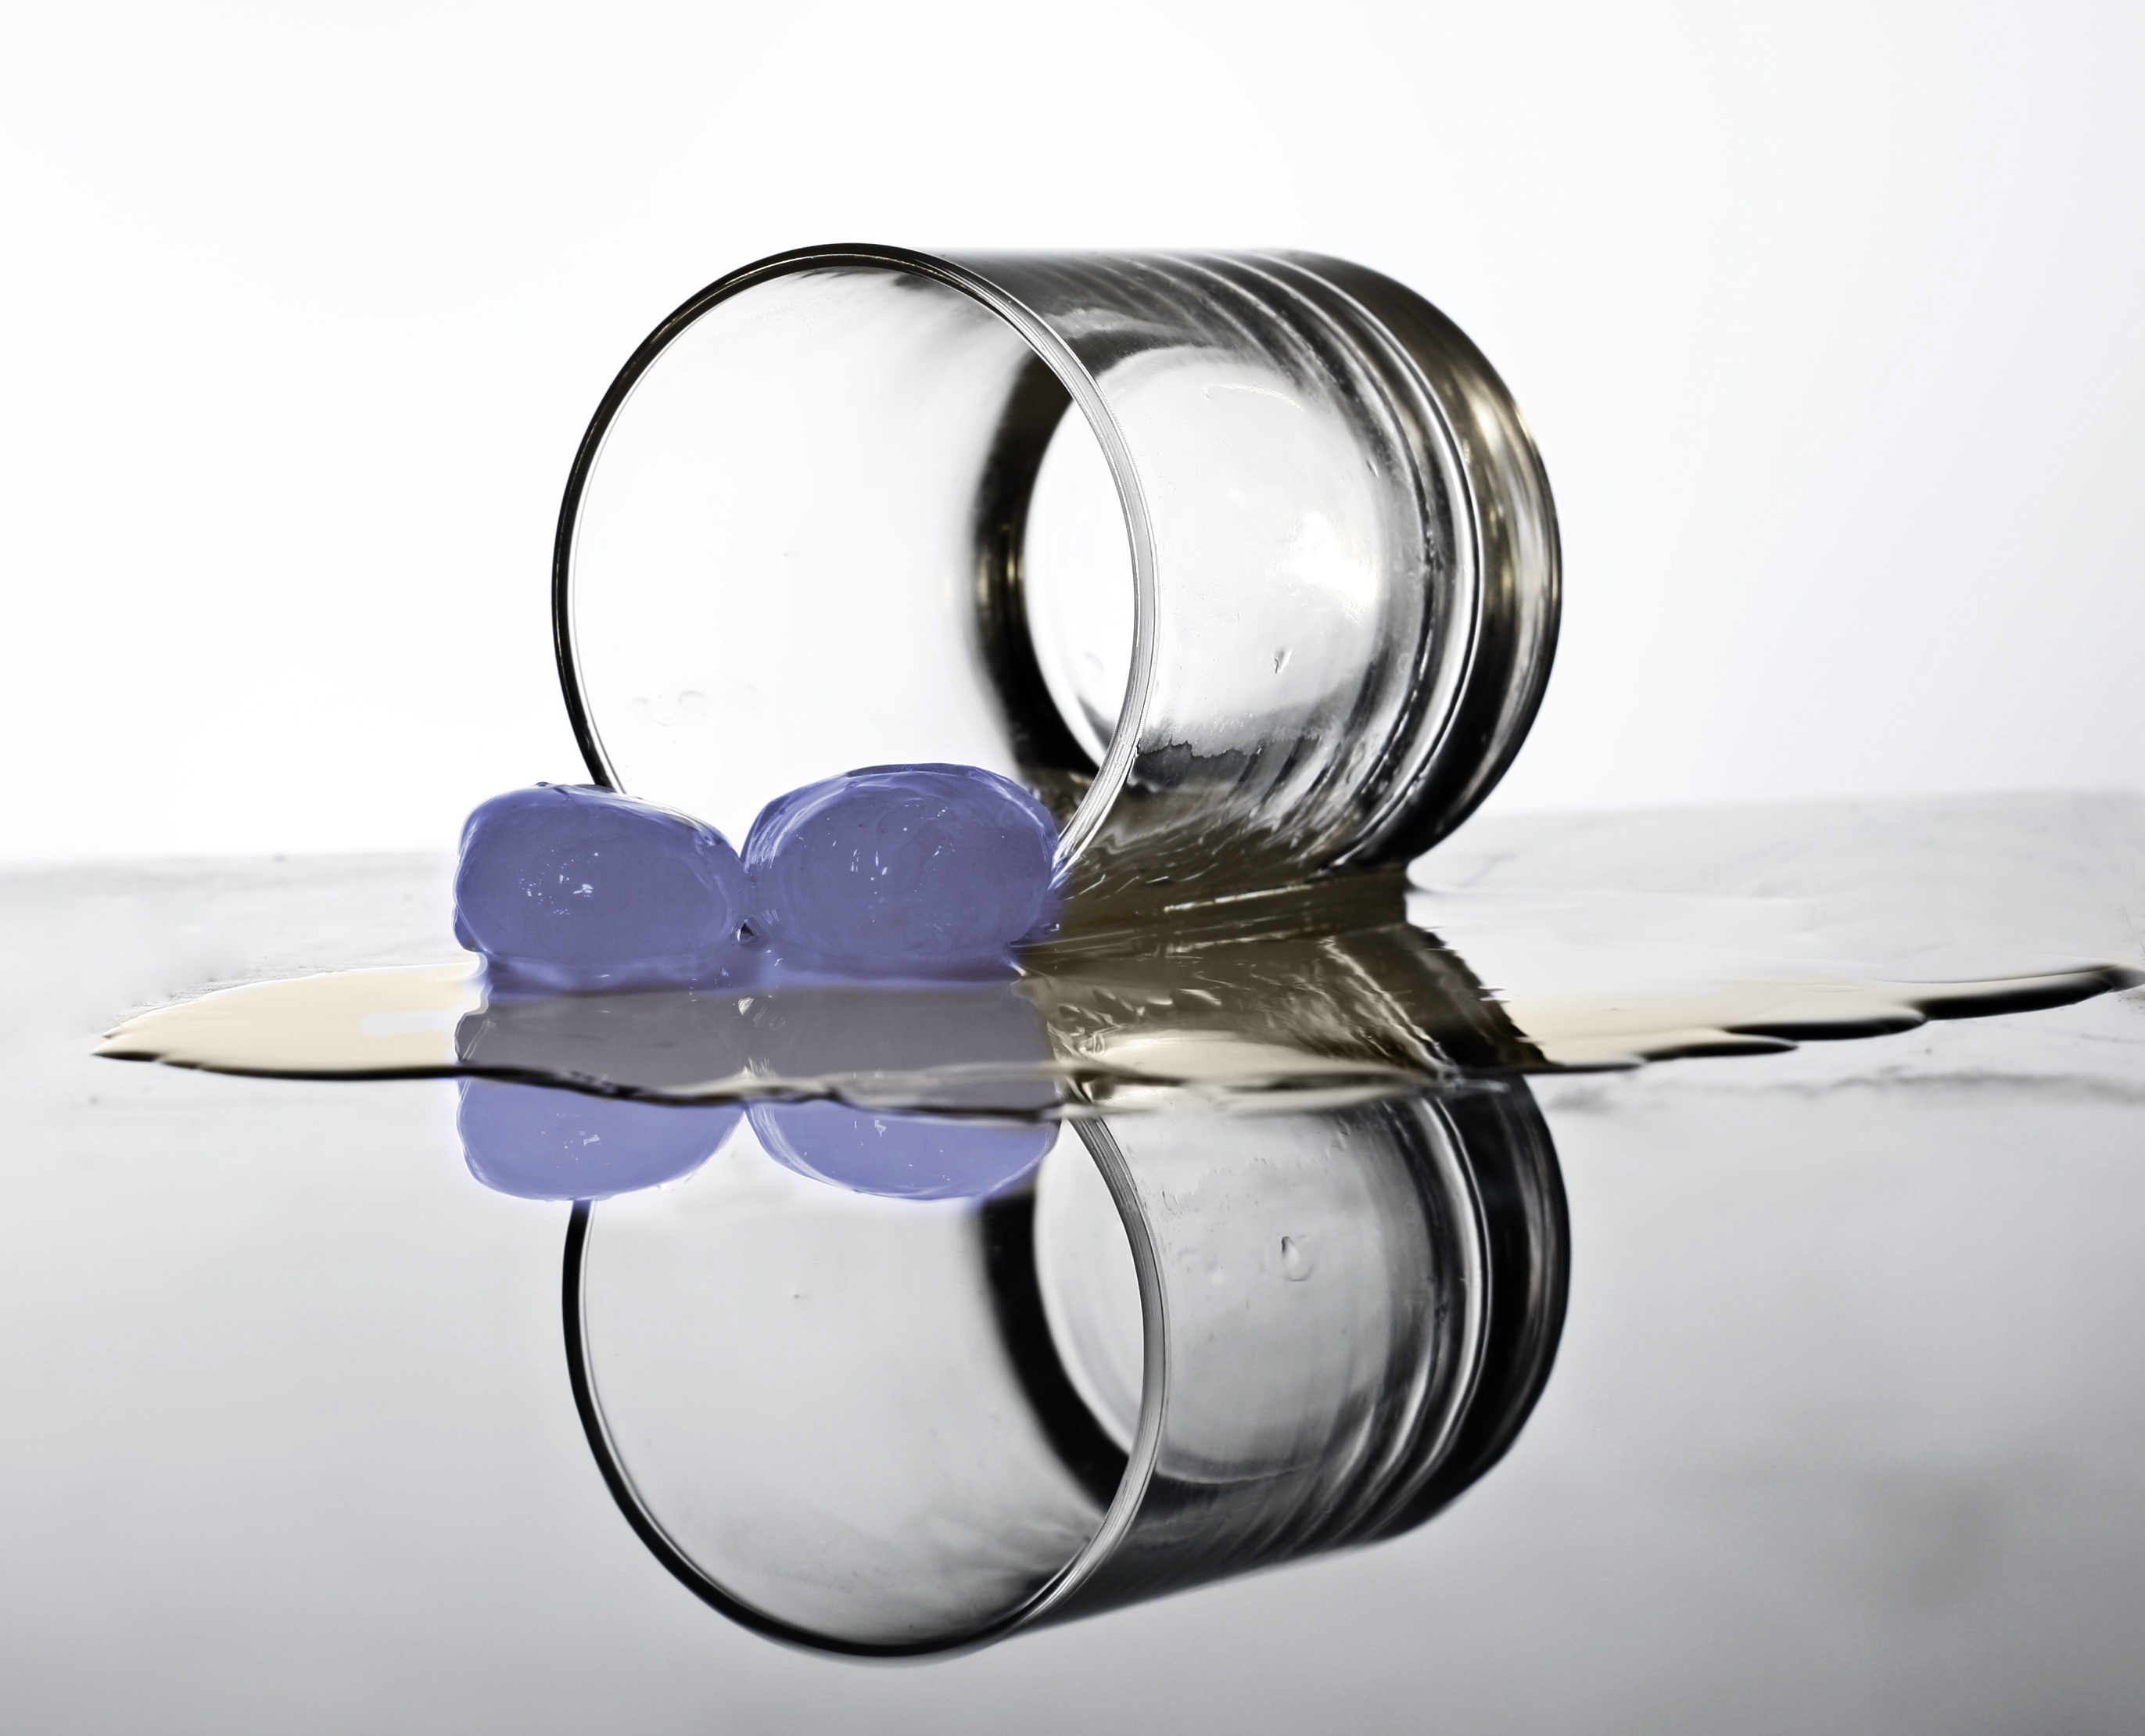
glass, drink, lighting, circle, silver, glasses, eyewear, brandy, ice cubes, fashion accessory, vision care, allusion, glass ice